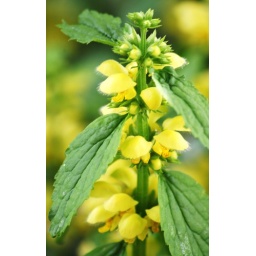
Love the bright lemon yellow colour against the deep green leaves of this flower. (Best viewed large &amp;amp; on black)